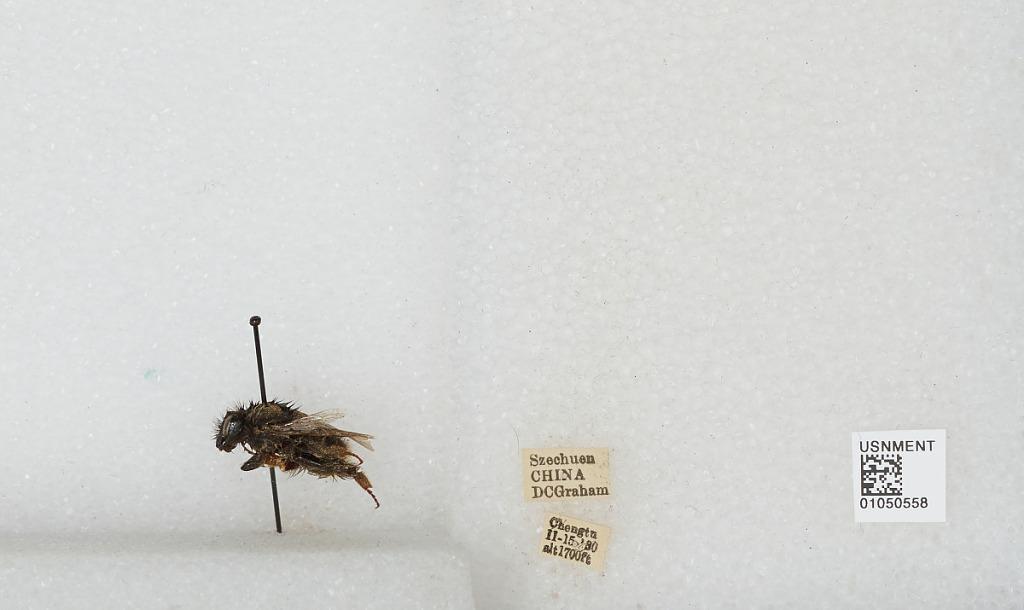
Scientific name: Bombus sp.
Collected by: D. Graham
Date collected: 1930-2-15
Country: China
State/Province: Sichuan
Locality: Chengdu